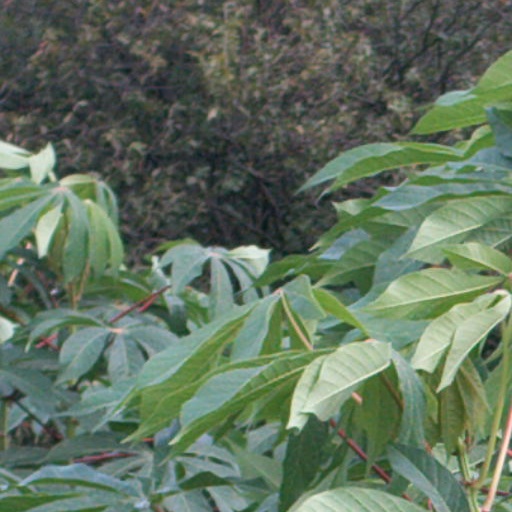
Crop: cassava